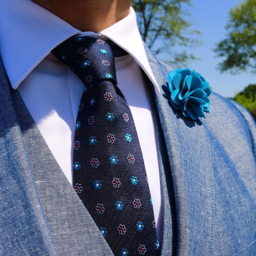
tie & pocket square of the month club